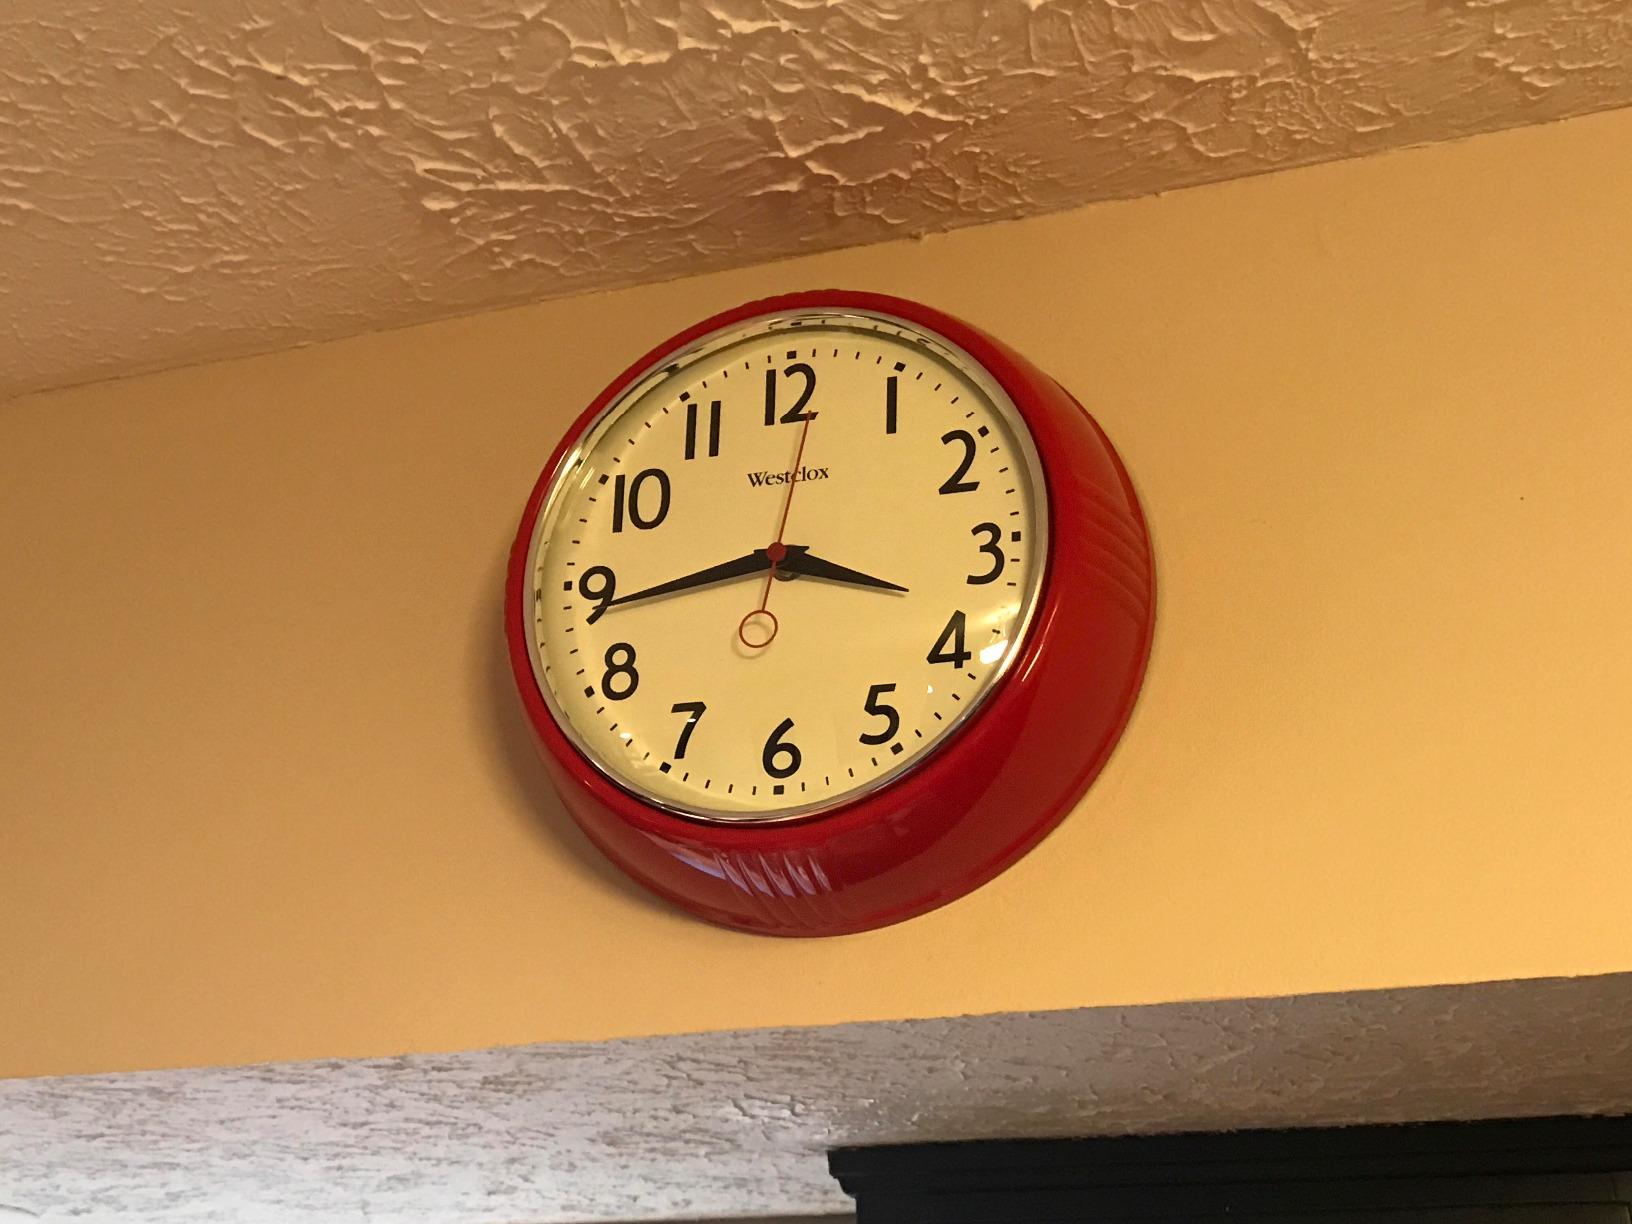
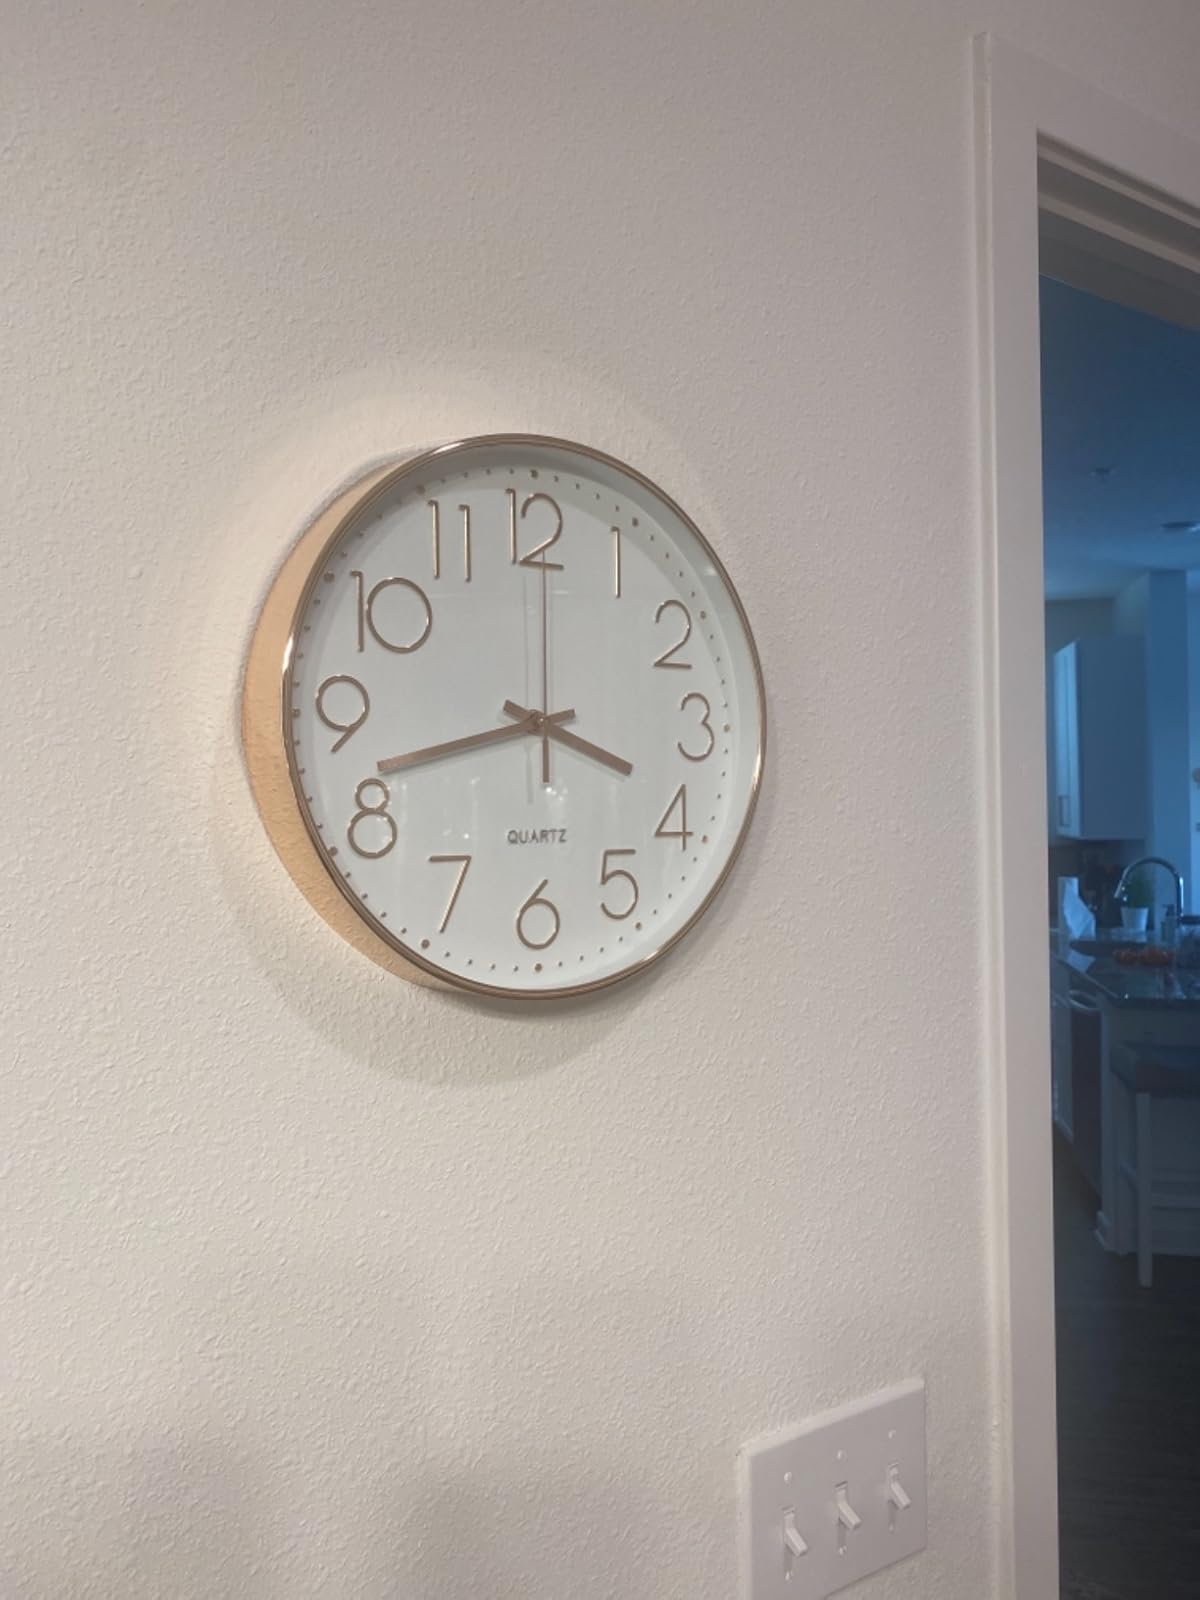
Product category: clock
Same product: no